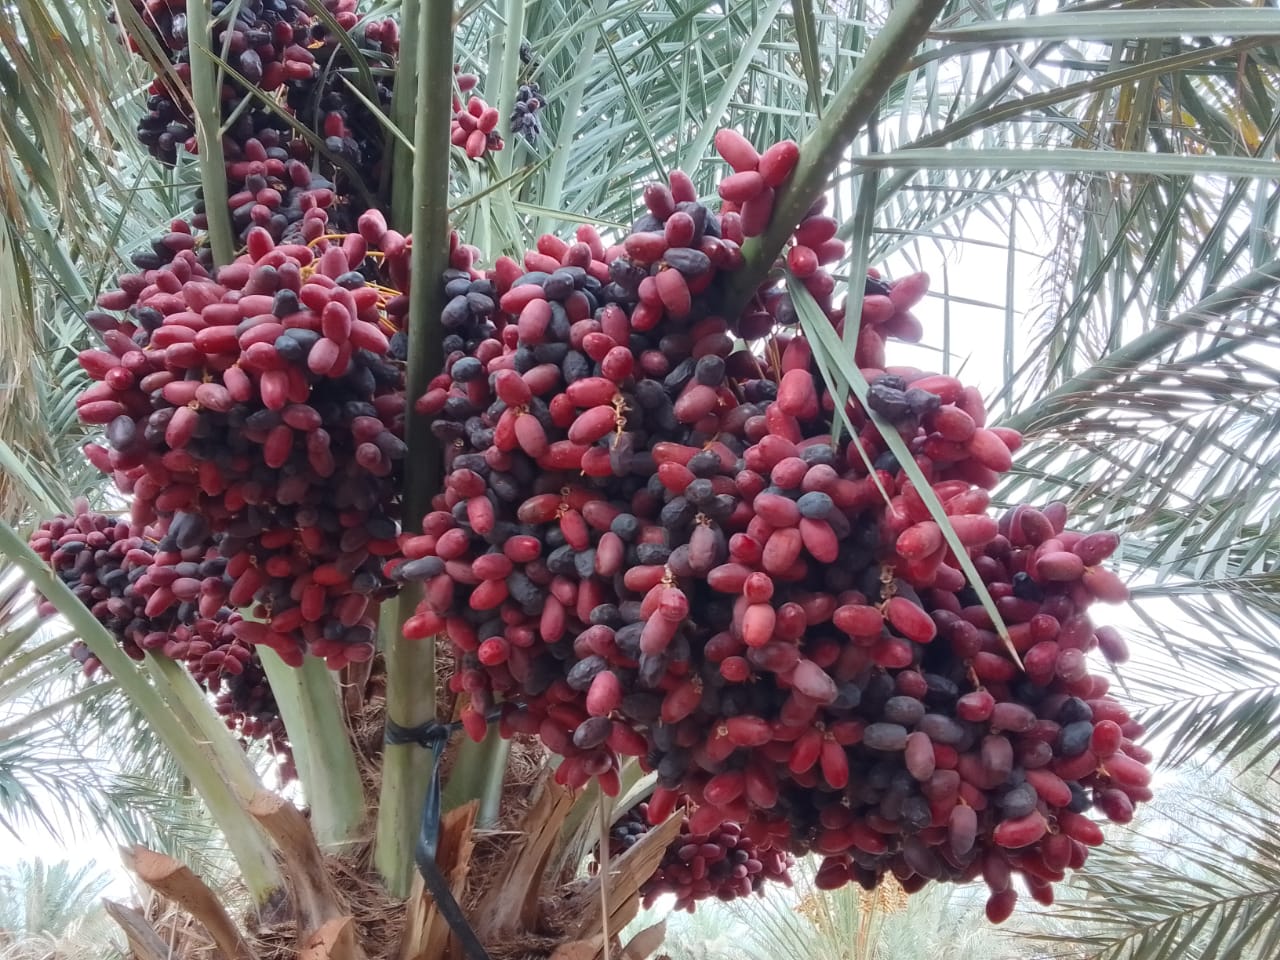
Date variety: bouisthami